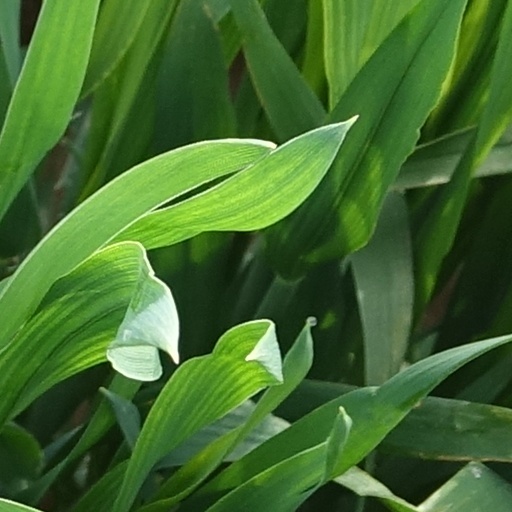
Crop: wheat